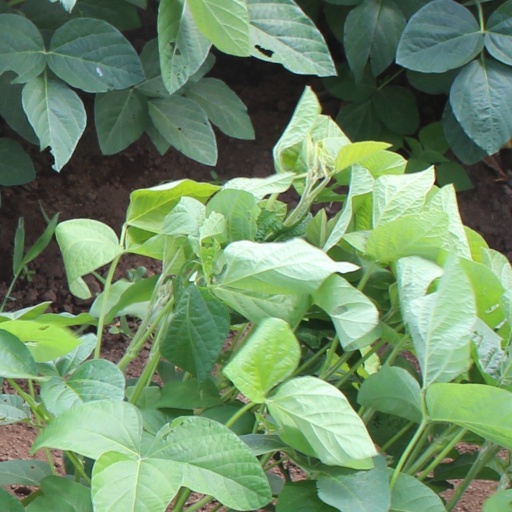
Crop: soybean